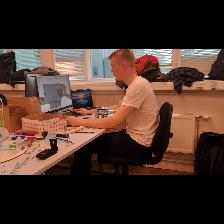
Label: Human